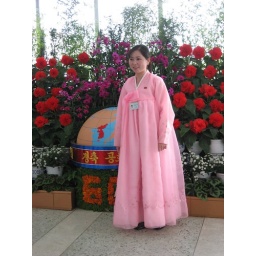
Basically, the entire flower exhibition was based on displaying the two flowers in various ways. . .